Hivernants

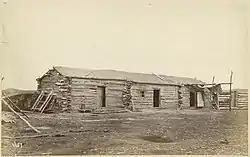
Building at the Wood Mountain, Saskatchewan Métis hivernant settlement in 1874

Hivernants were used during the North American fur trade to describe Métis who spent the winter months hunting and trapping on the Canadian prairies where they built small temporary villages. The word is French for "winterer". "Hiverner" the verb means to overwinter.